Barack Obama 2008 presidential primary campaign

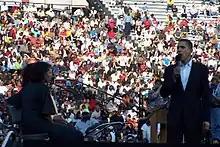
Barack Obama at Williams-Brice Stadium in Columbia, SC, December 9, 2007

The January 21 CNN/Congressional Black Caucus debate in Myrtle Beach was the most heated face-to-face meeting yet between the candidates, reflecting apparent personal animosity. Clinton criticized Obama for voting "present" on many occasions while in the Illinois legislature. "It's hard to have a straight up debate with you because you never take responsibility for any vote," she said. Obama explained that Illinois had a different system than Congress and that 'present' votes had a different function and use in the Illinois Senate. Obama said that he was working to help unemployed workers in Chicago while Clinton was "a corporate lawyer sitting on the board at Wal-Mart." He also took issue with statements made on the campaign trail by Bill Clinton, saying "I can't tell who I'm running against sometimes." The confrontation was the most-watched primary season debate in cable television news history.